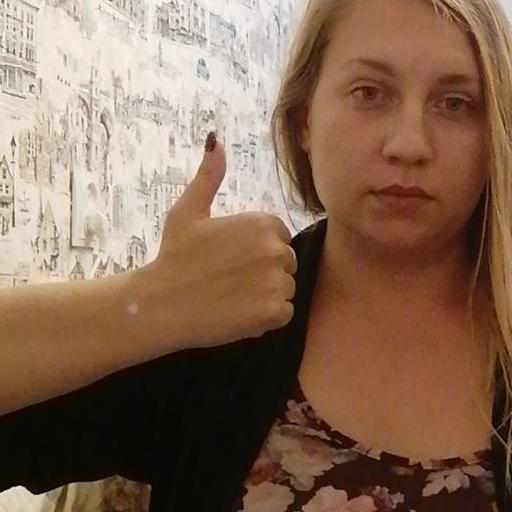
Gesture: like